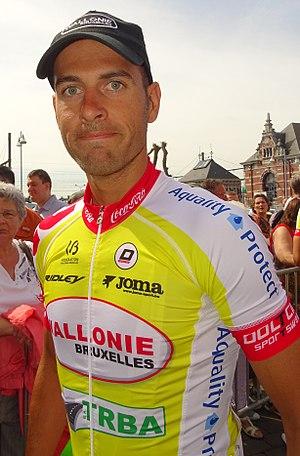
Reportage réalisé le mercredi 22 juillet à l'occasion du départ du Grand Prix Pino Cerami 2015 à Saint-Ghislain, Belgique.
Kevyn Ista, né le 22 novembre 1984 à Auvelais, est un coureur cycliste belge, membre de l'équipe Bingoal-Wallonie Bruxelles.